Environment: lab
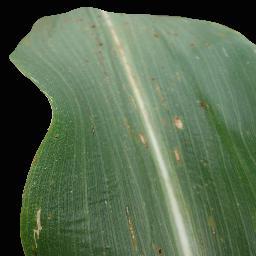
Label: common_rust